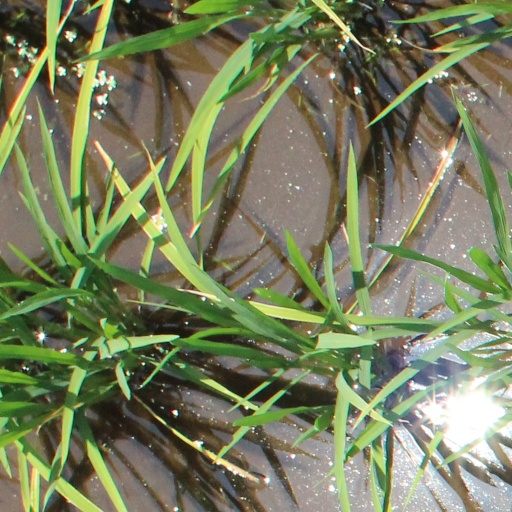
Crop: rice